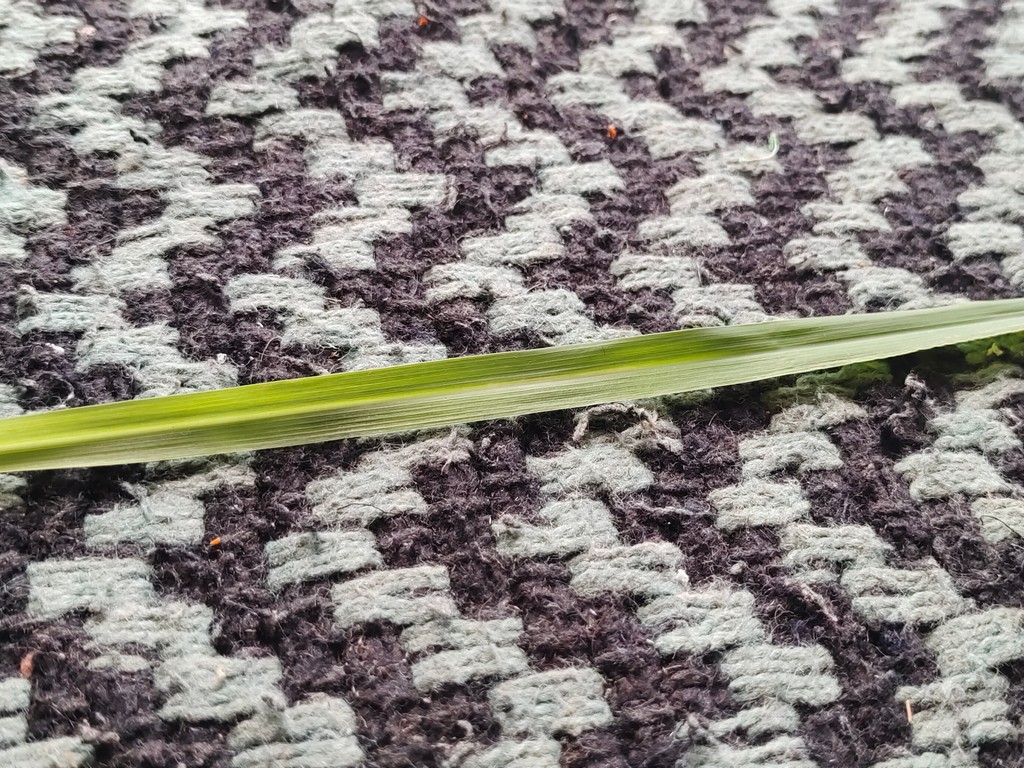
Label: Healthy